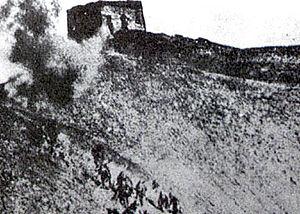
La défense de la Grande Muraille est une campagne militaire de cinq mois opposant l'empire du Japon à la république de Chine. Appelée opération Nekka par les Japonais, elle a lieu peu de temps avant le début de la seconde guerre sino-japonaise, officiellement commencée en 1937.